Tenkūbashi Station

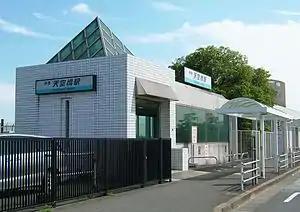
The Keikyu Station entrance in June 2007

is a railway station in Ōta, Tokyo, Japan, operated jointly by Tokyo Monorail and the private railway operator Keikyu. It is named after a nearby pedestrian bridge that was completed in 1993.